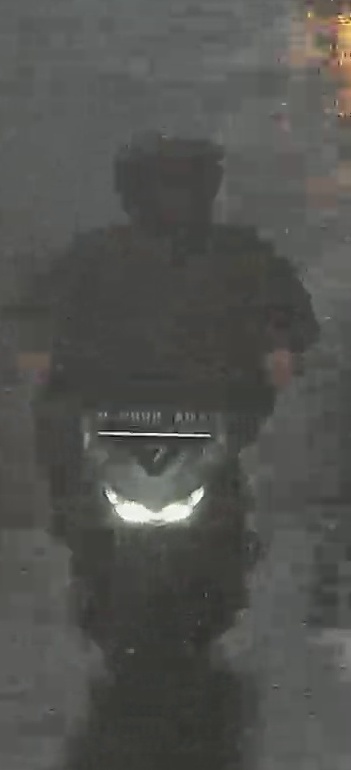
person-with-helmet: 1
person-without-helmet: 0